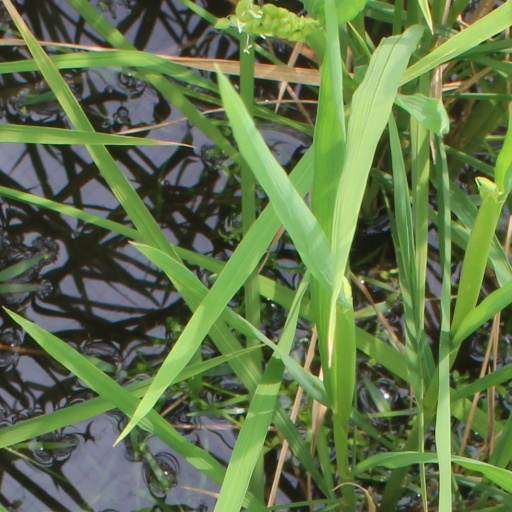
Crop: rice